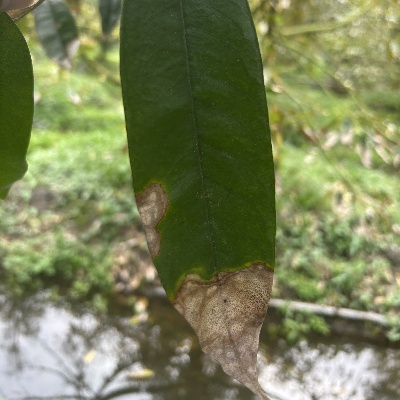
Label: Leaf_Colletotrichum